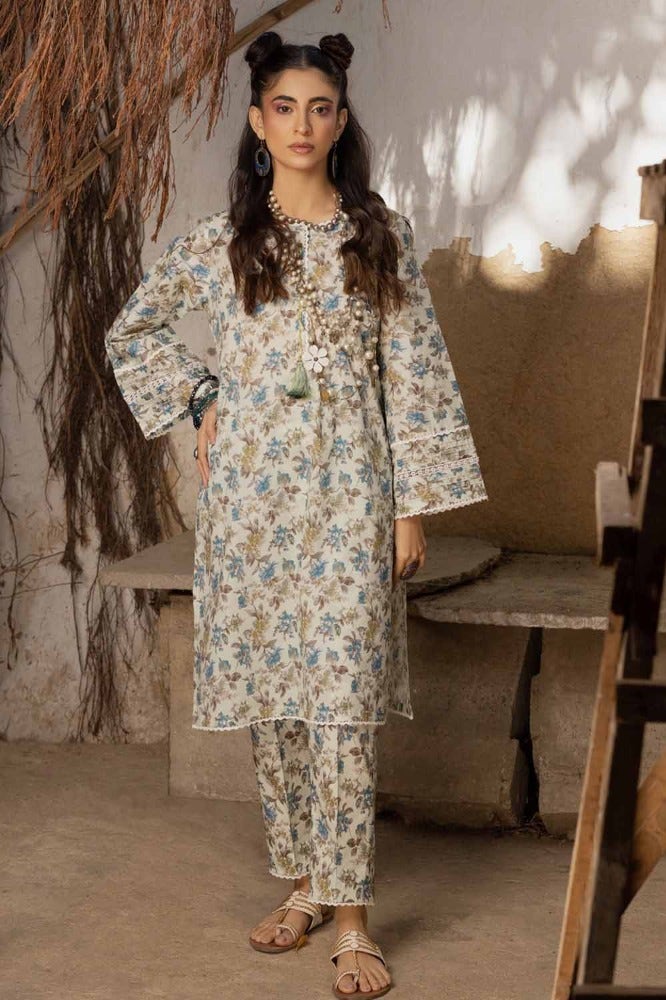
cream multi kurta set with matching pants